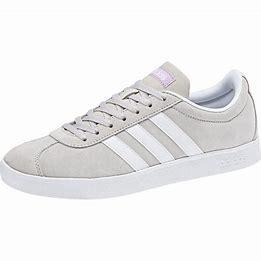
Brand: Adidas
Model: VL Court 2